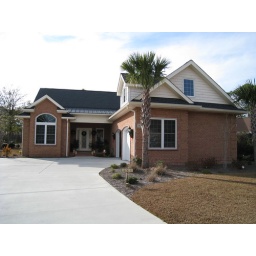
this is my parent's mansion house they built in SC, note the &amp;quot;natural&amp;quot; palm tree